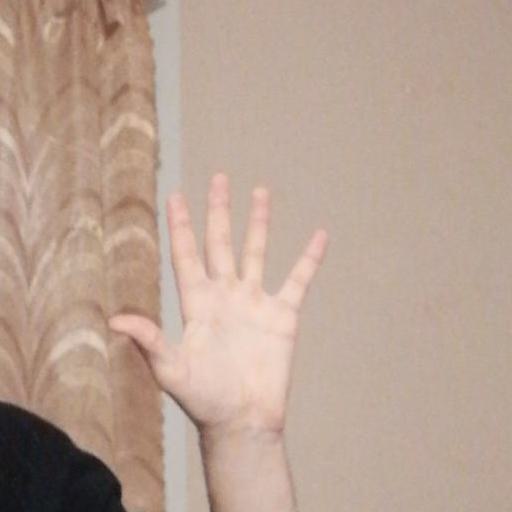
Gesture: palm